Aloe reynoldsii

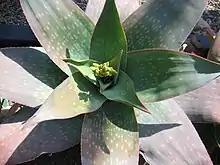
Detail of rosette, and the slightly toothed leaves

"Aloe reynoldsii" is a succulent without a stem or with very short stems, with leaves gathered in a rosette. The leaves are bluish-green, elongated, fleshy, with a waxy texture, longitudinal lines and with numerous pale green spots and tiny whitish teeth on the margins. The inflorescences show numerous yellow tubular flowers, slightly swollen at the base. The flowering period occurs during September.